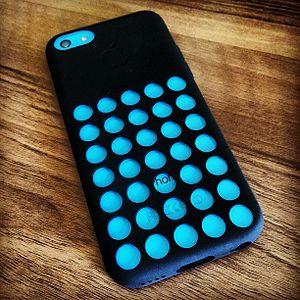
L'iPhone 5c est un smartphone, modèle de la 7ᵉ génération d'iPhone de la marque Apple. Il est révélé le 20 septembre 2013 en même temps que l'iPhone 5s. Il conserve presque le même aspect extérieur que son prédécesseur, bénéficiant de plusieures couleurs : blanc, bleu, vert, jaune et rose.